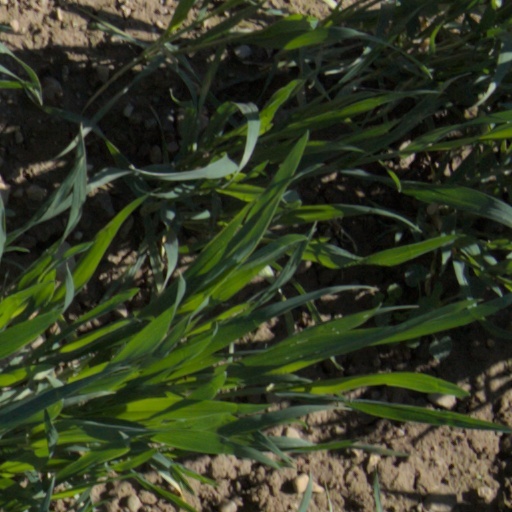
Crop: wheat